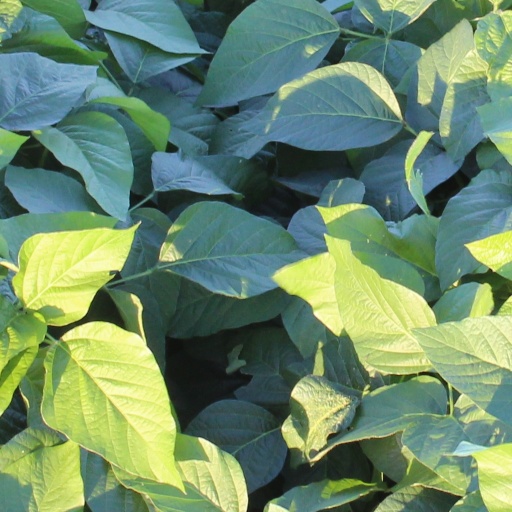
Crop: soybean